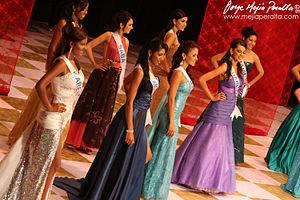
Miss Nicaragua 2009, 27ᵉ élection de Miss Nicaragua, s'est déroulée le 7 mars 2009 au Théâtre national Rubén Dario de Managua. La gagnante, Indiana Sánchez, succède à Thelma Rodríguez, Miss Nicaragua 2008.